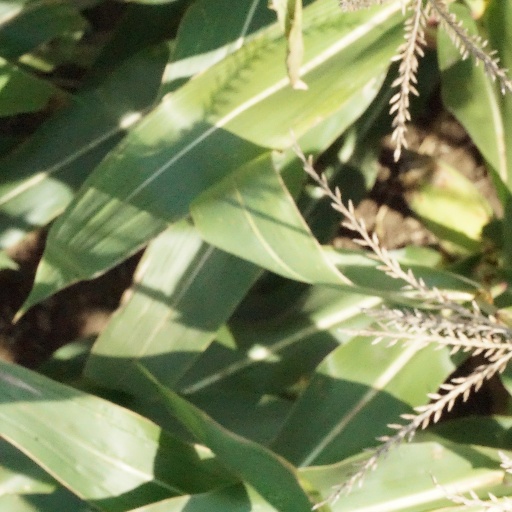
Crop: maize; corn